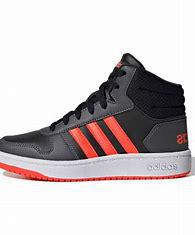
Brand: adidas
Model: NEO Hoops 2 Mid Skate